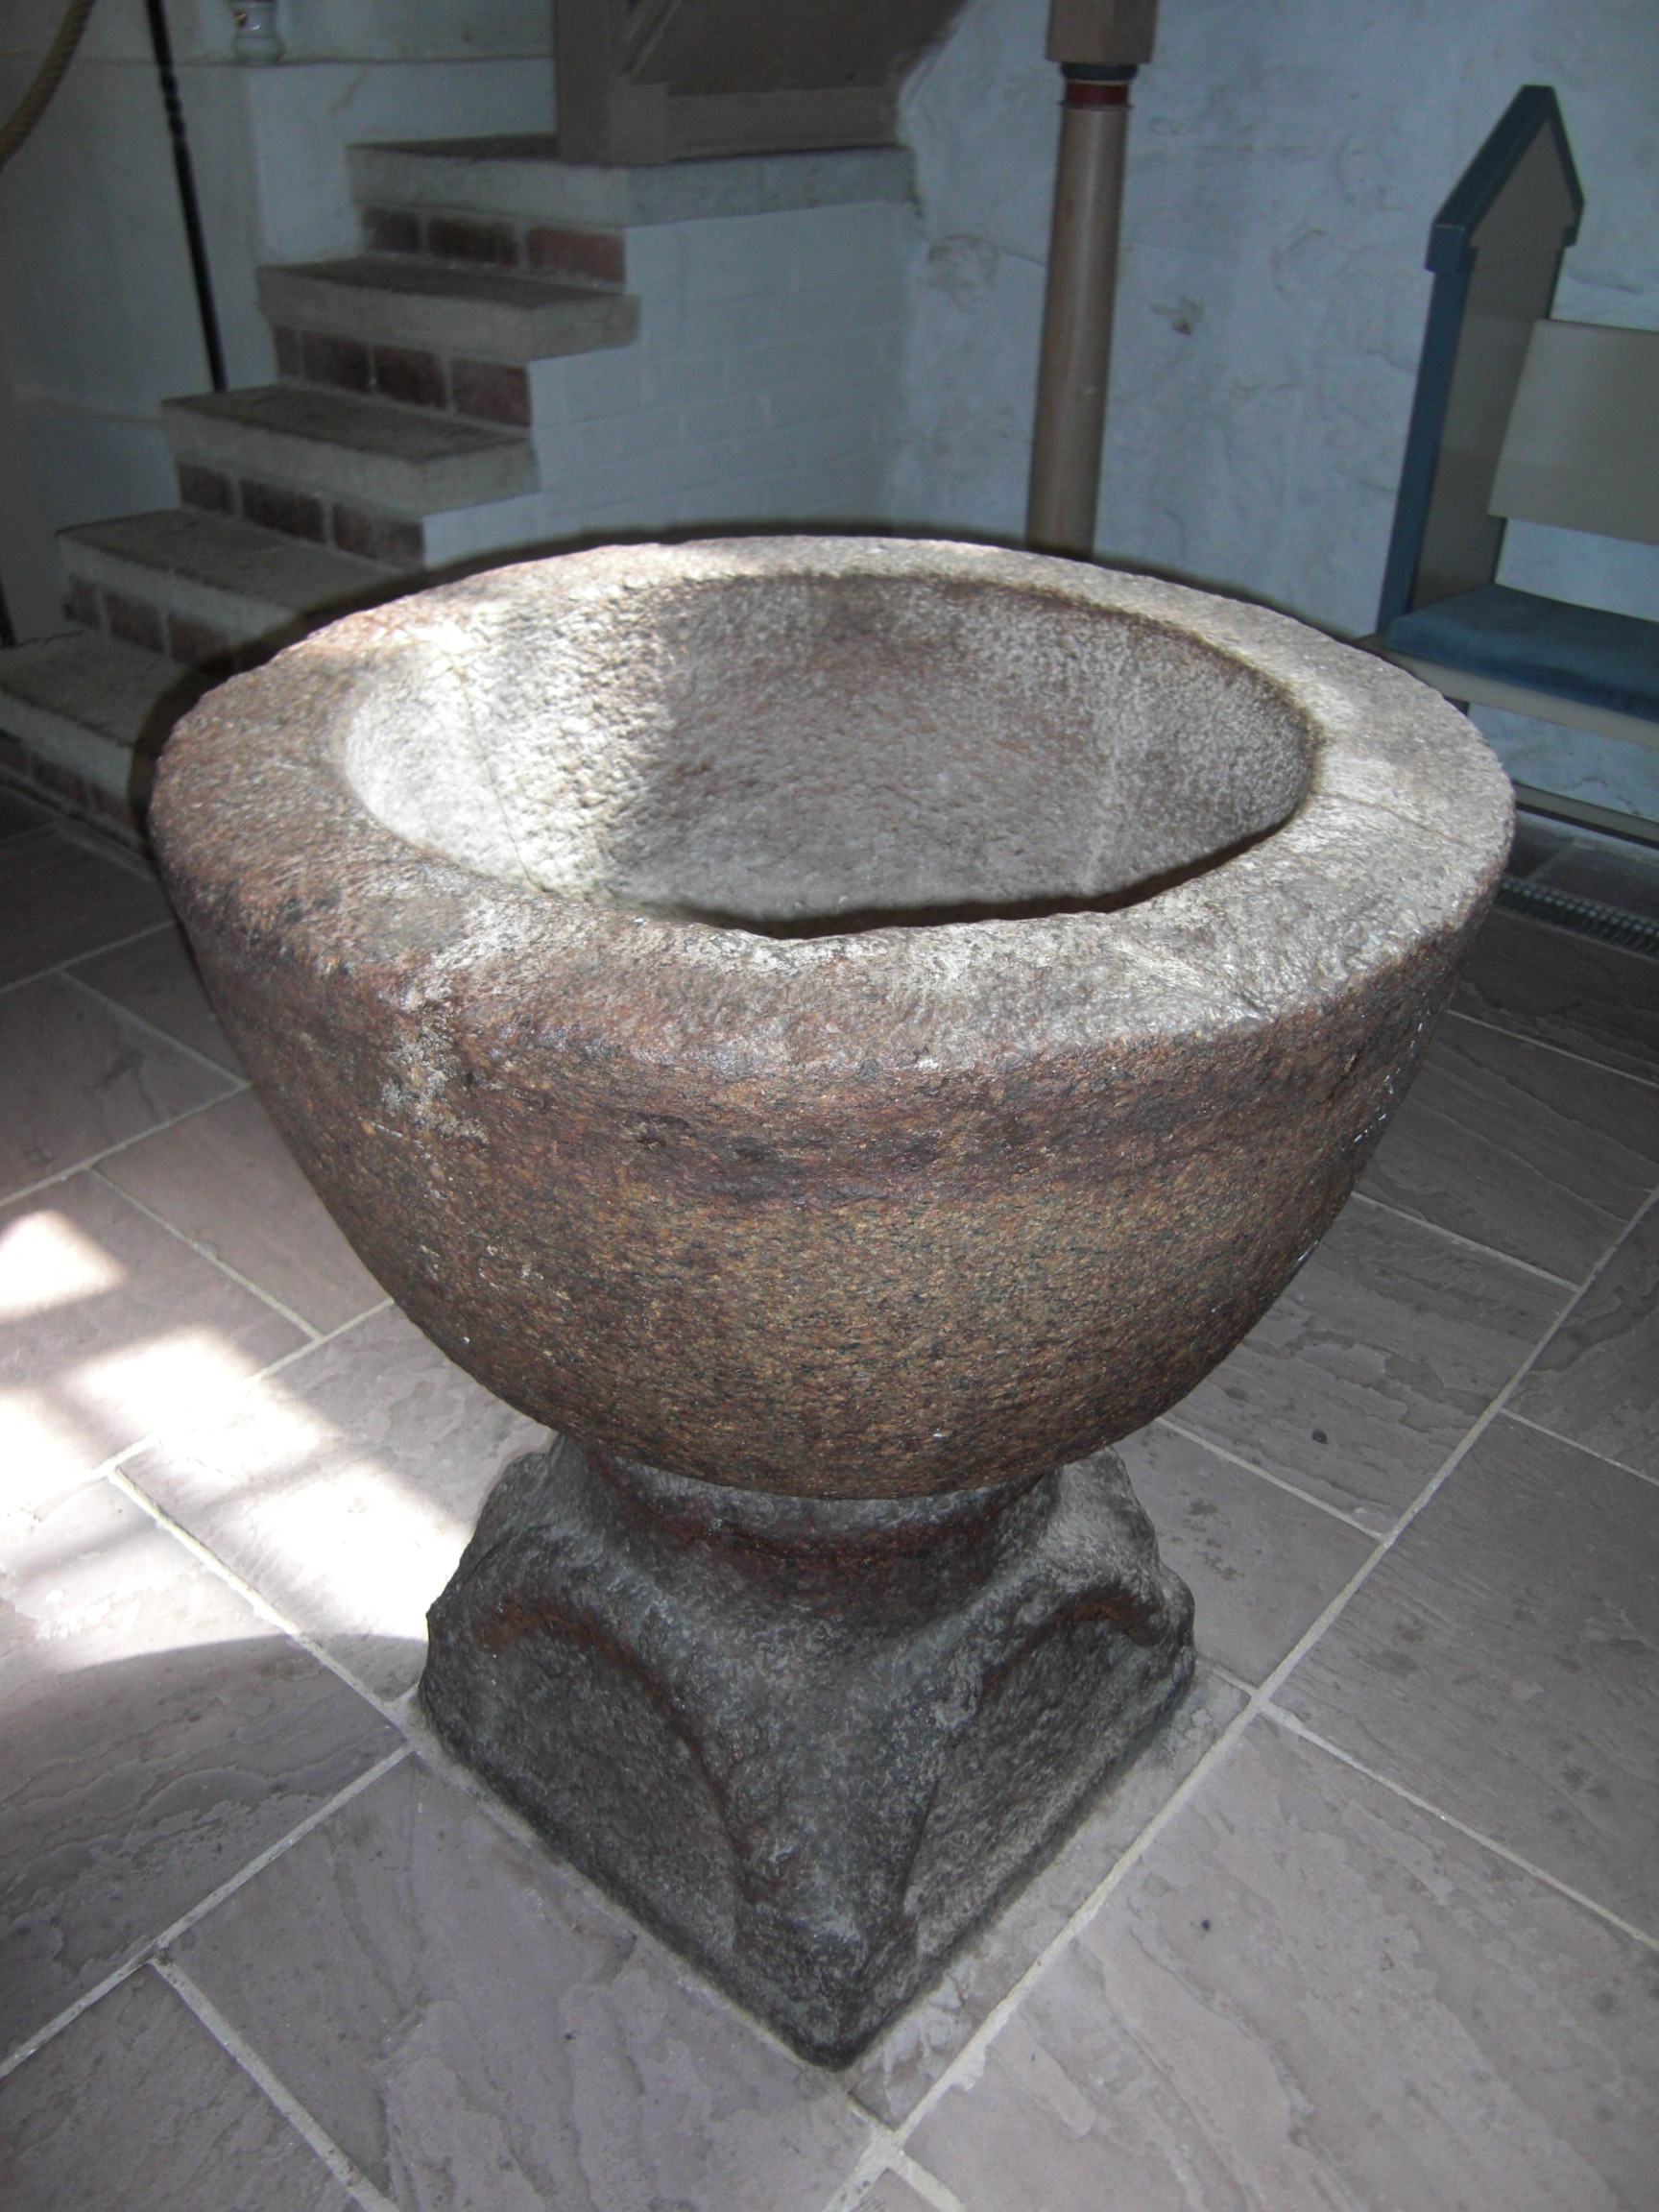
floor, religion, sink, church, material, baptism, protestant, baptismal font, man made object, plumbing fixture